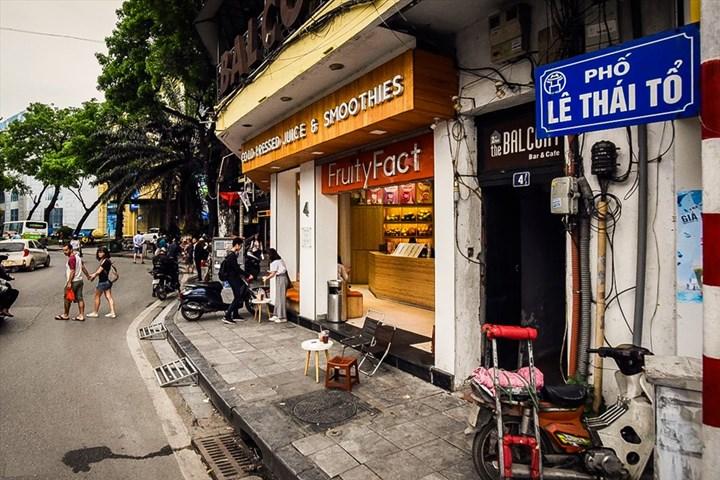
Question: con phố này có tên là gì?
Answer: con phố này có tên là lê thái tổ